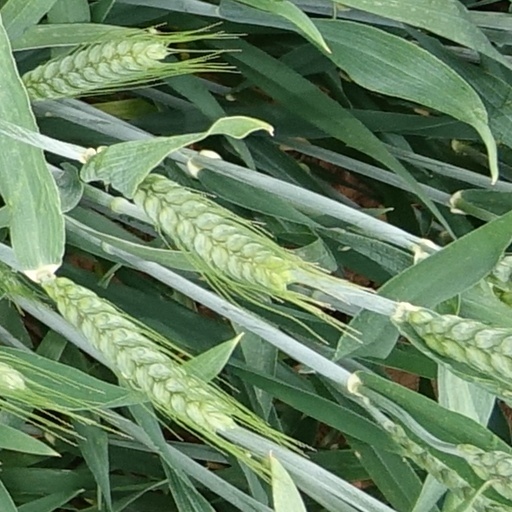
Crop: wheat